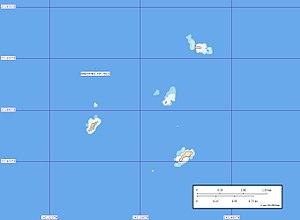
Marotiri est un groupe de quatre îlots inhabités, à l’extrémité sud-est des îles Australes en Polynésie française. Ce groupe est également connu sous le nom de Cuatro-Coronados mais aussi d’îlots de Bass, vraisemblablement du nom du navigateur anglais George Bass qui les aurait découverts en 1800. Les îlots inhabités sont rattachés administrativement à la commune de Rapa.